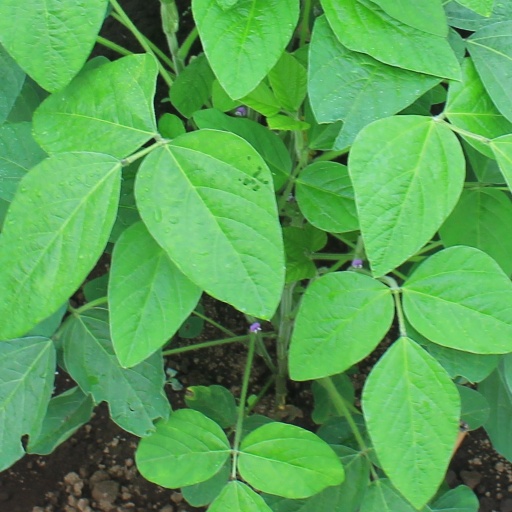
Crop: soybean